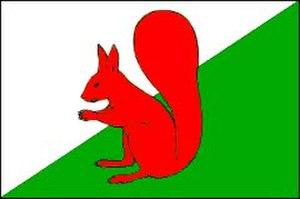
Senec est une commune du district de Rakovník, dans la région de Bohême-Centrale, en République tchèque. Sa population s'élevait à 262 habitants en 2020.